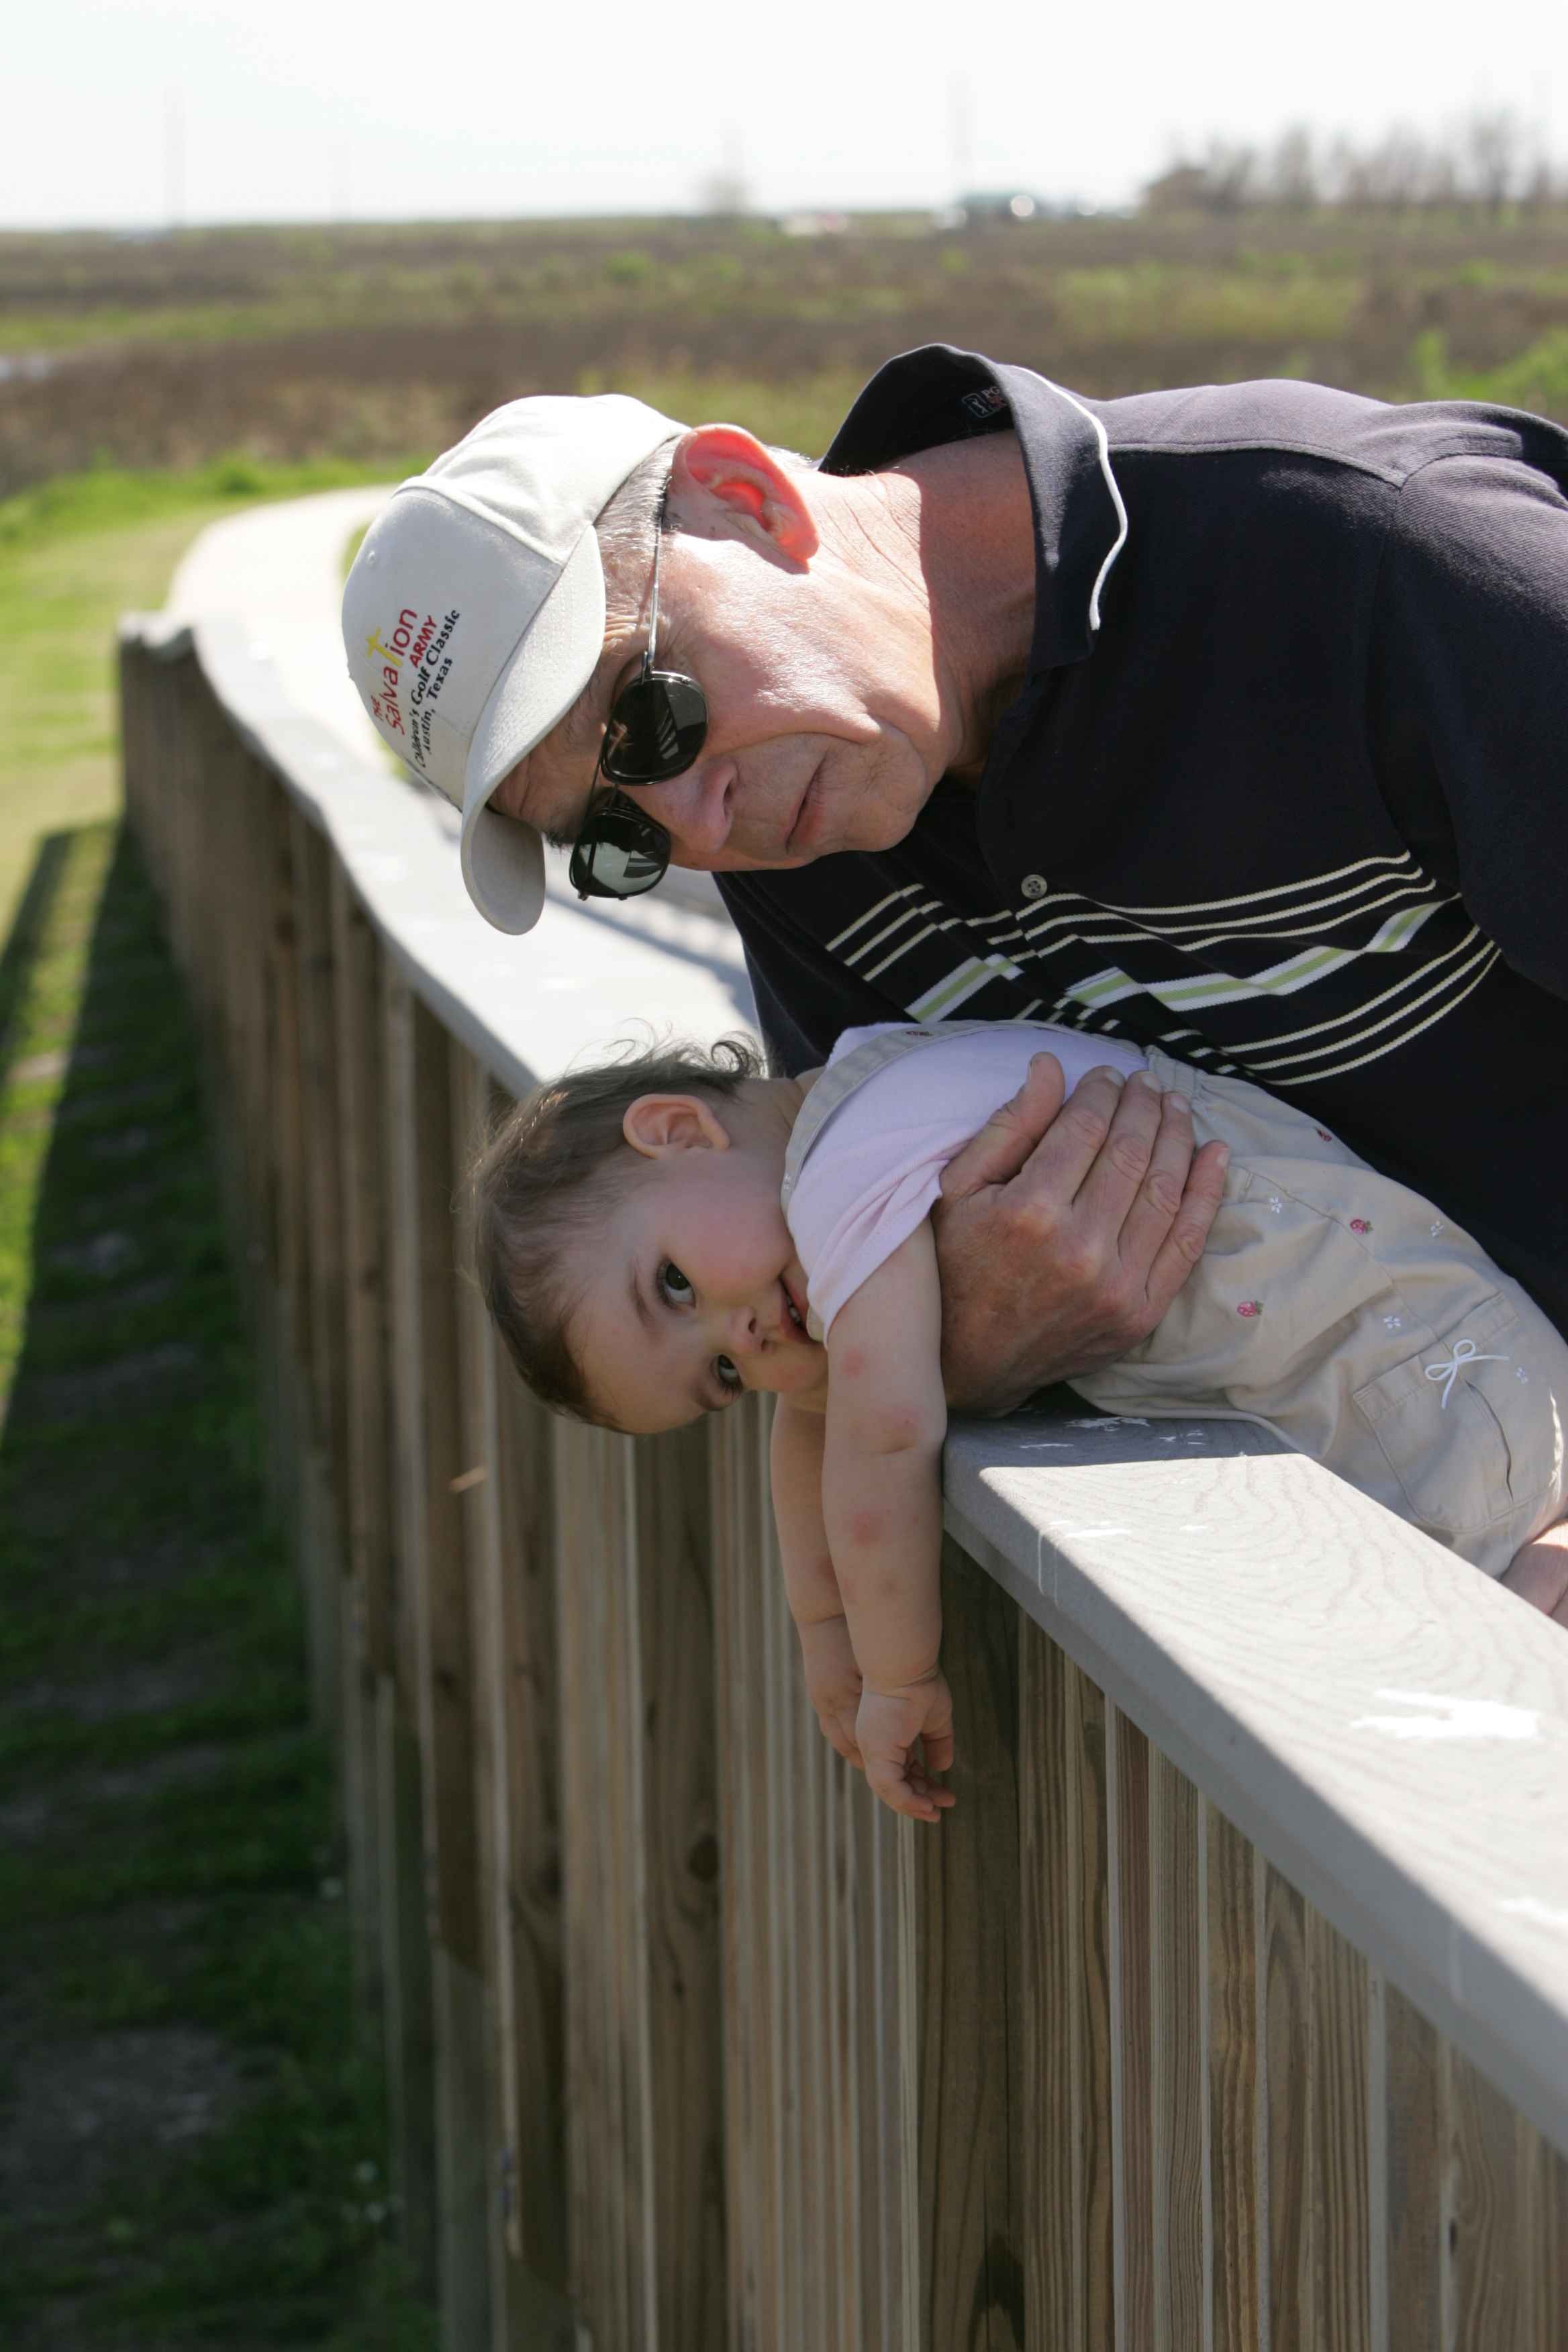
man, people, young, toddler, older, human action